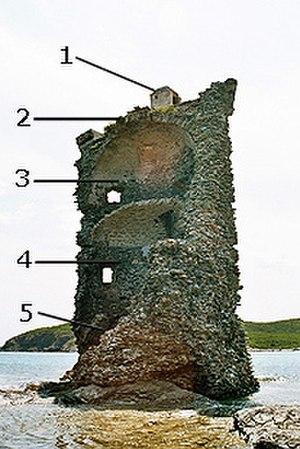
Tour Santa Maria (Cap Corse) Légende
Les tours génoises sont des tours côtières disposées le long du littoral des anciens territoires de la République de Gênes.